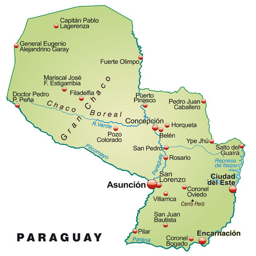
map as an overview map in pastel green illustration